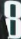
Number: 8